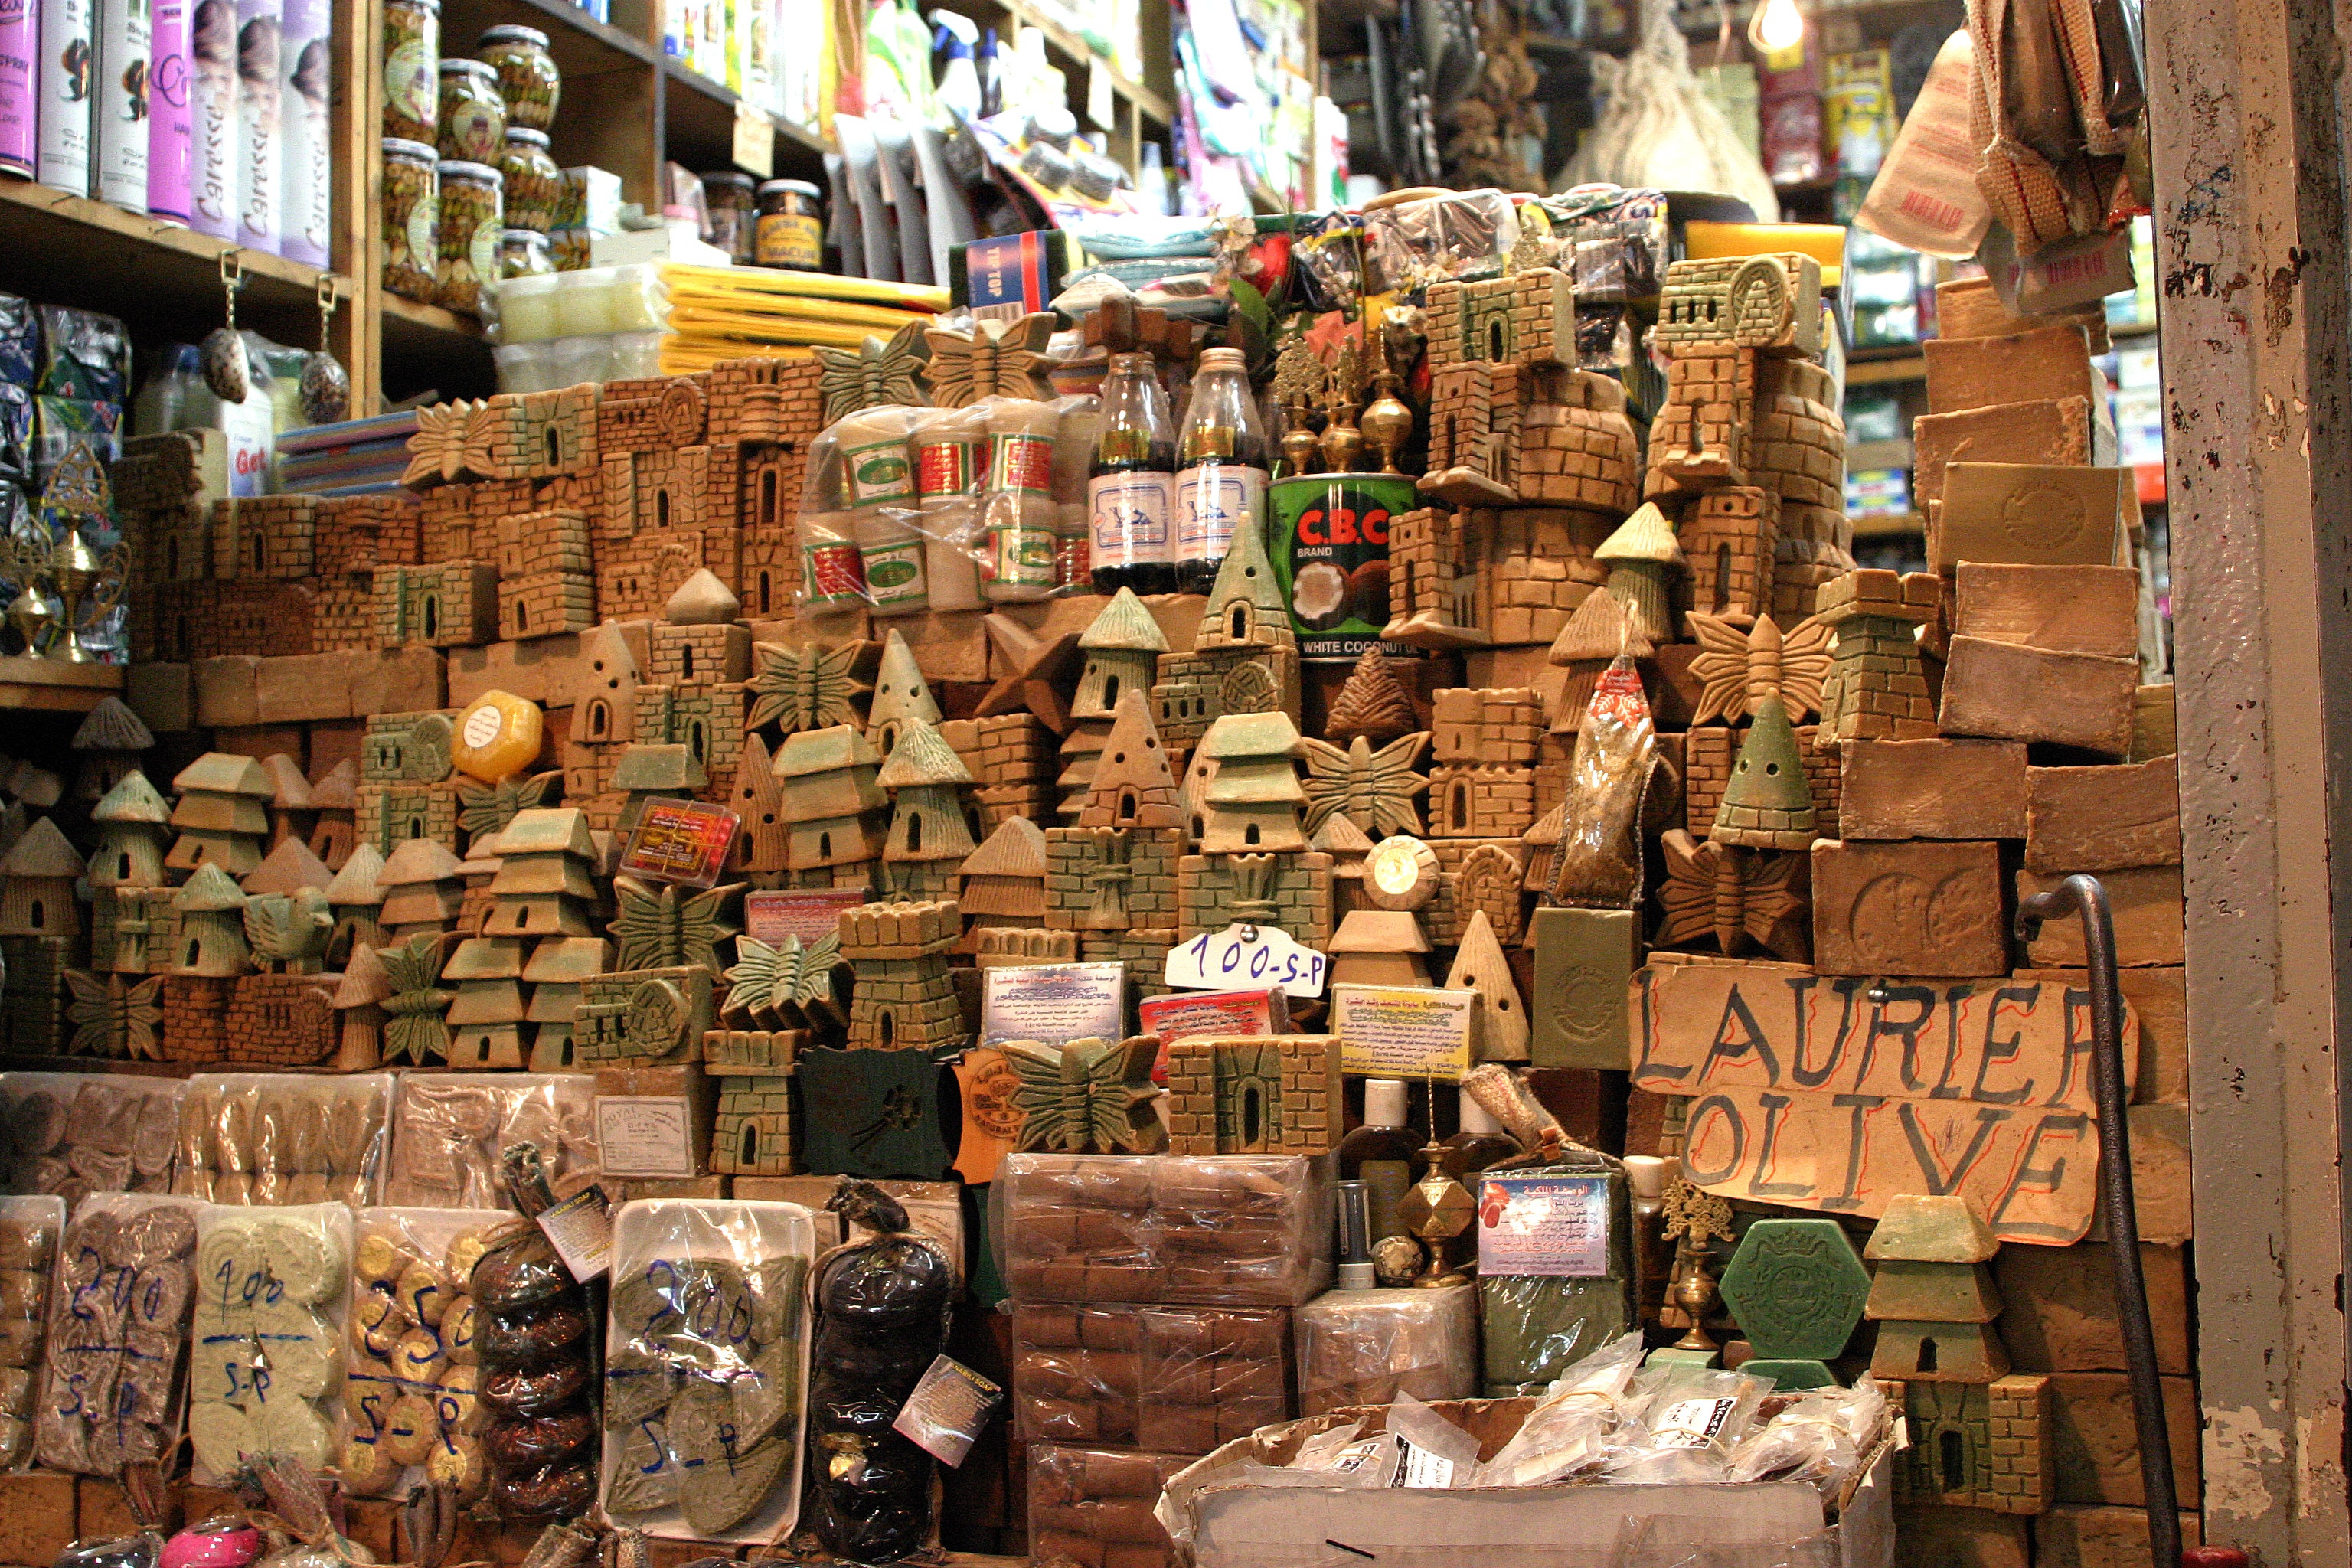
city, bazaar, market, shopping, public space, art, retail, syria, souk, ancient history, aleppo, bazzar, human settlement